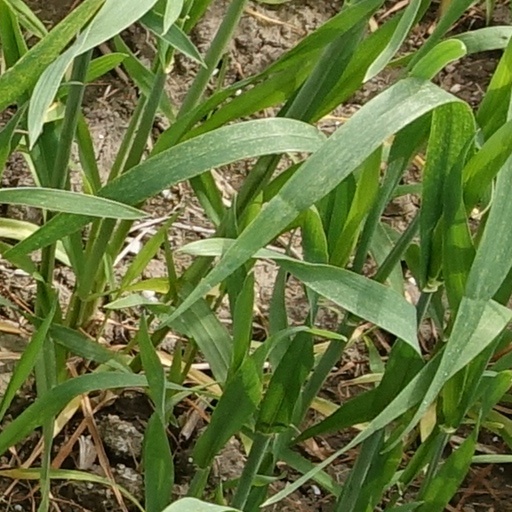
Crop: wheat